2008 South Carolina Learjet 60 crash

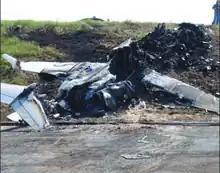
The remains of N999LJ

On the night of September 19, 2008, a Learjet 60 business jet (registration operating for Global Exec Aviation, crashed during take-off from Columbia Metropolitan Airport in South Carolina.